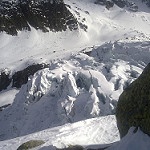
Scene: Outdoor